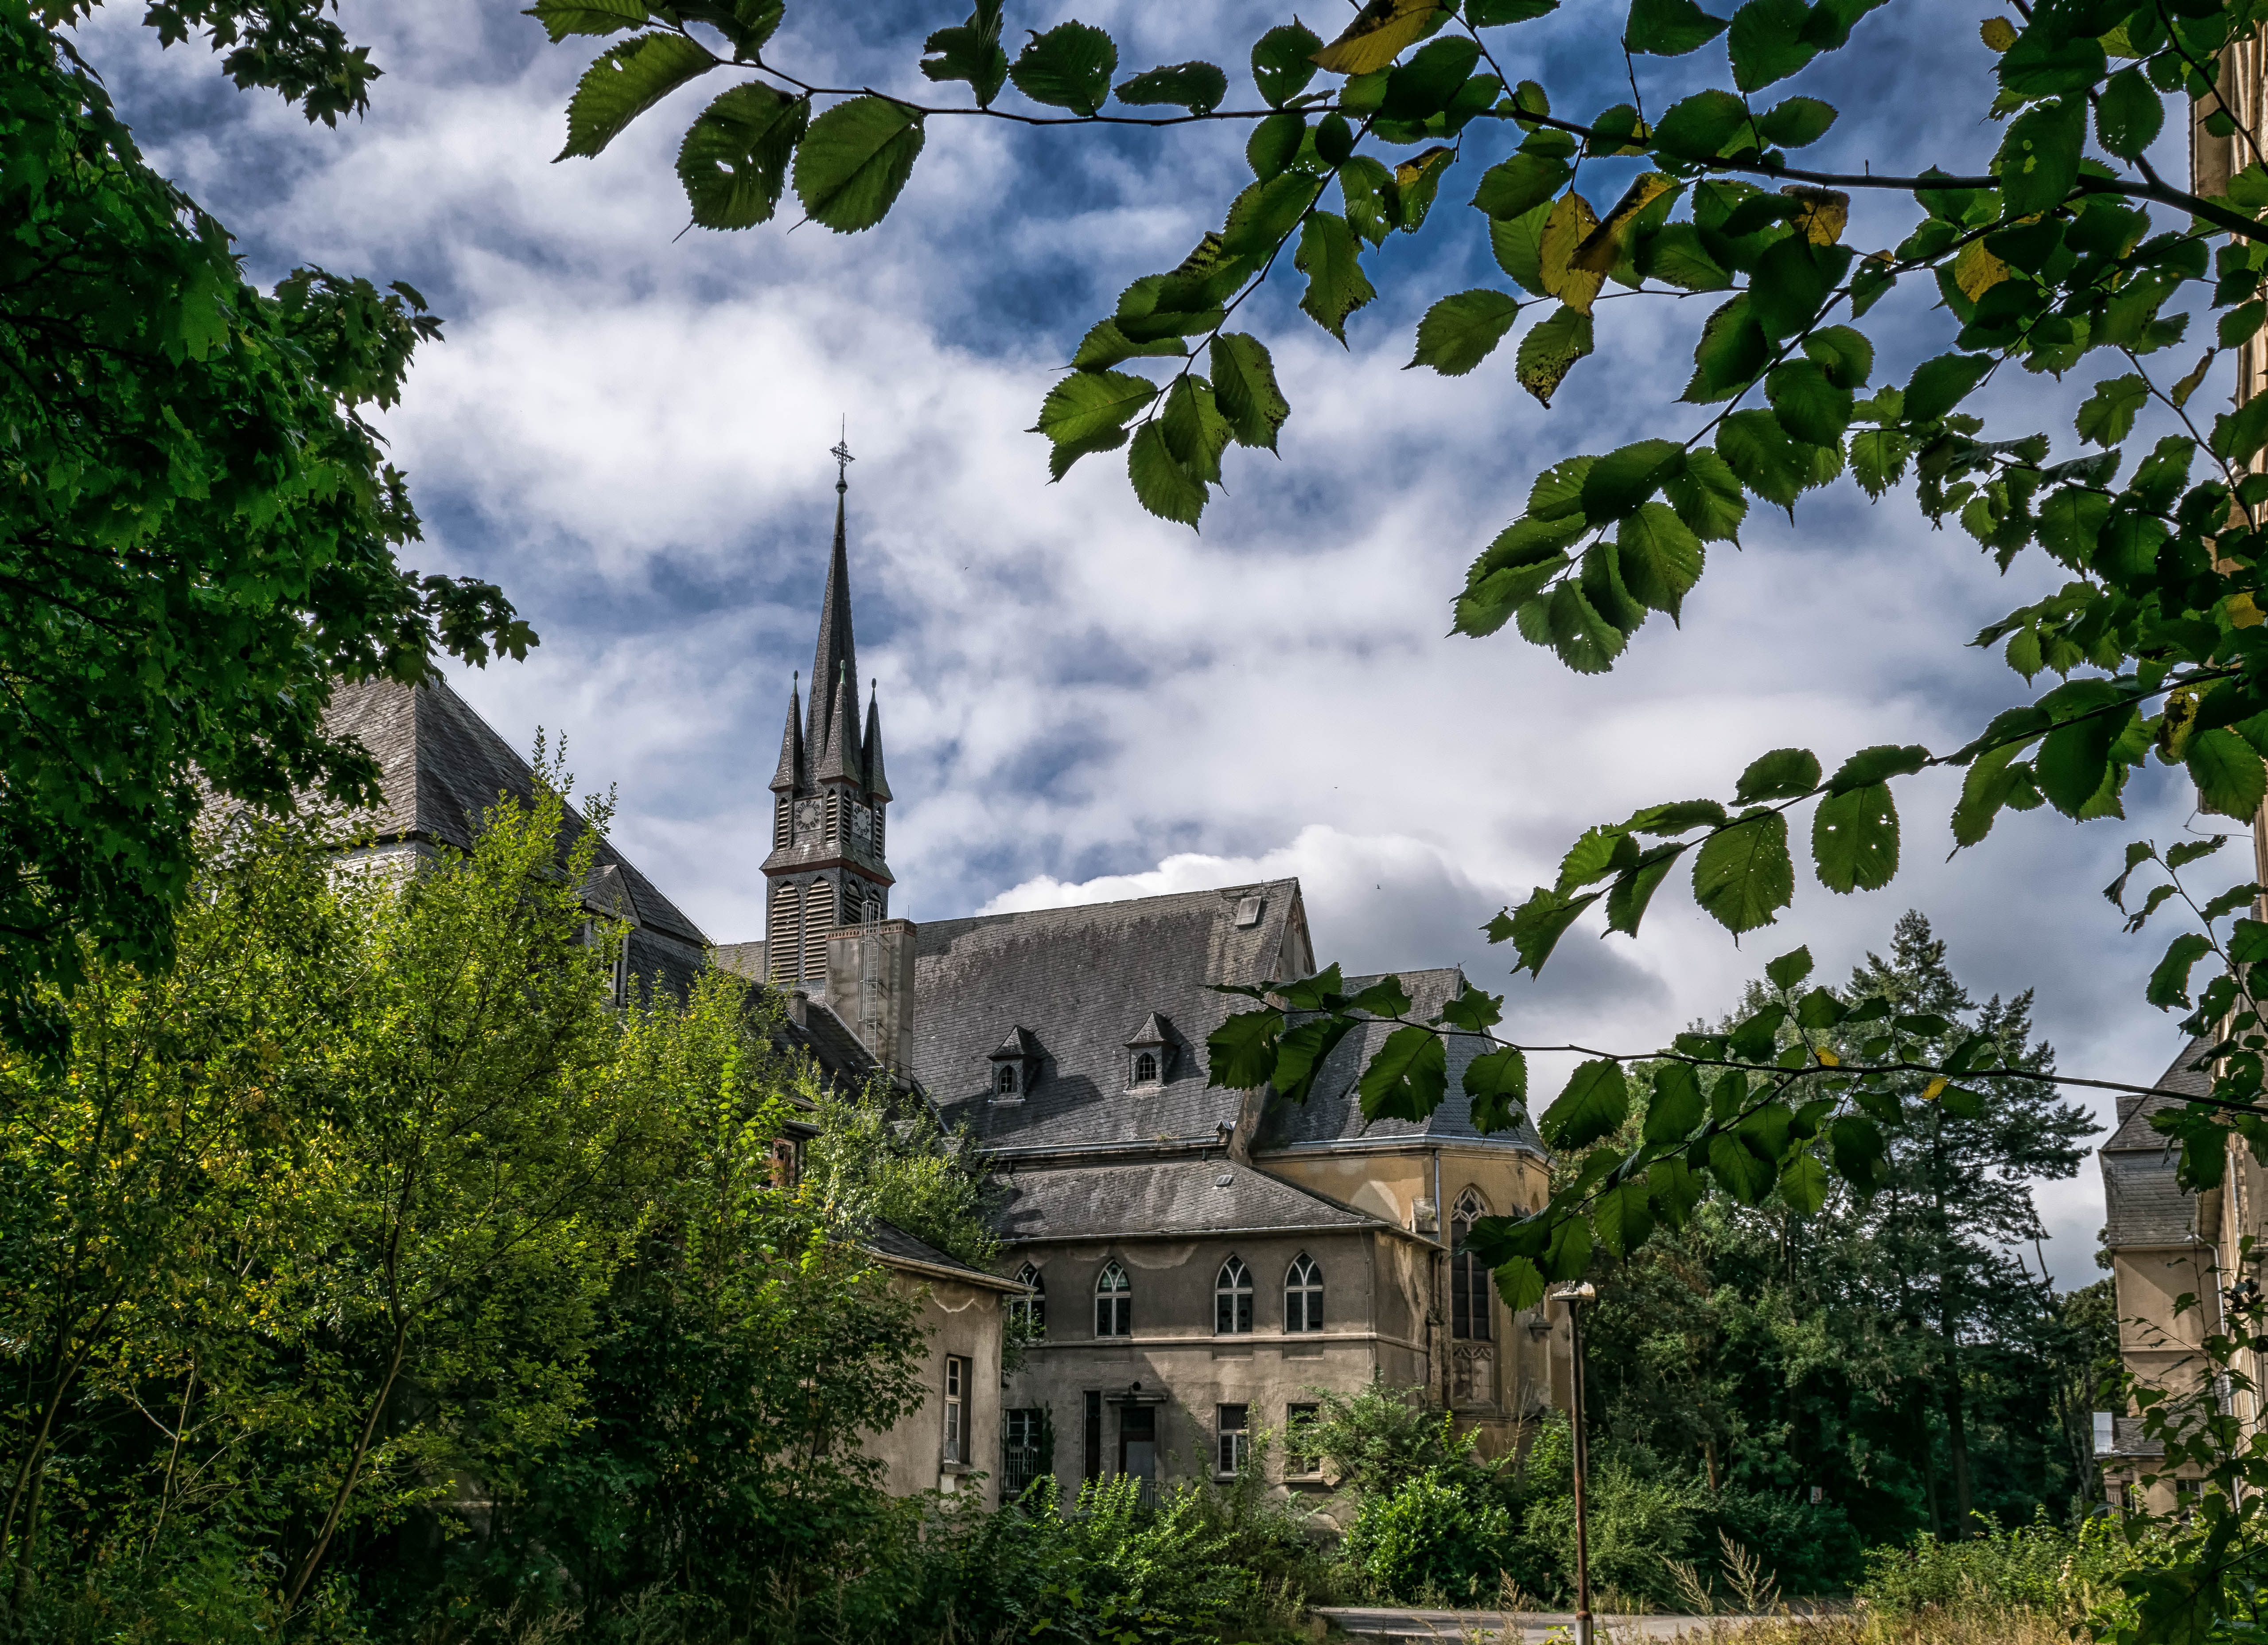
tree, architecture, mansion, house, flower, building, chateau, old, village, jungle, care, garden, place of worship, war, hospital, school, estate, institute, forget, world war, leave, haunting, nazi, lost places, pforphoto, lapsed, rural area, boarding school, children's home